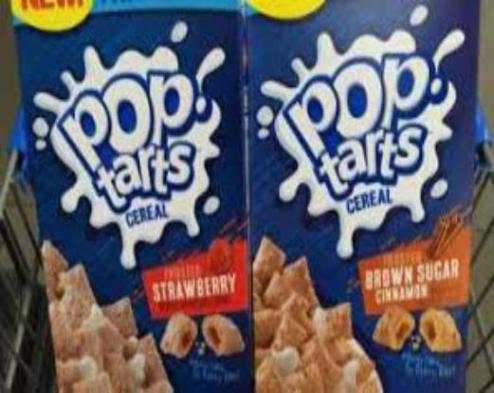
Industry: Food